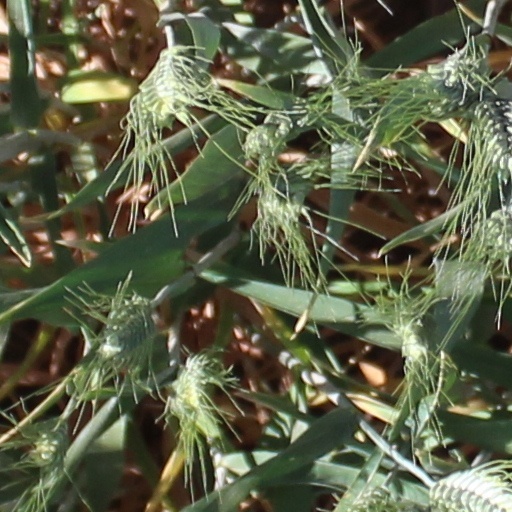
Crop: wheat